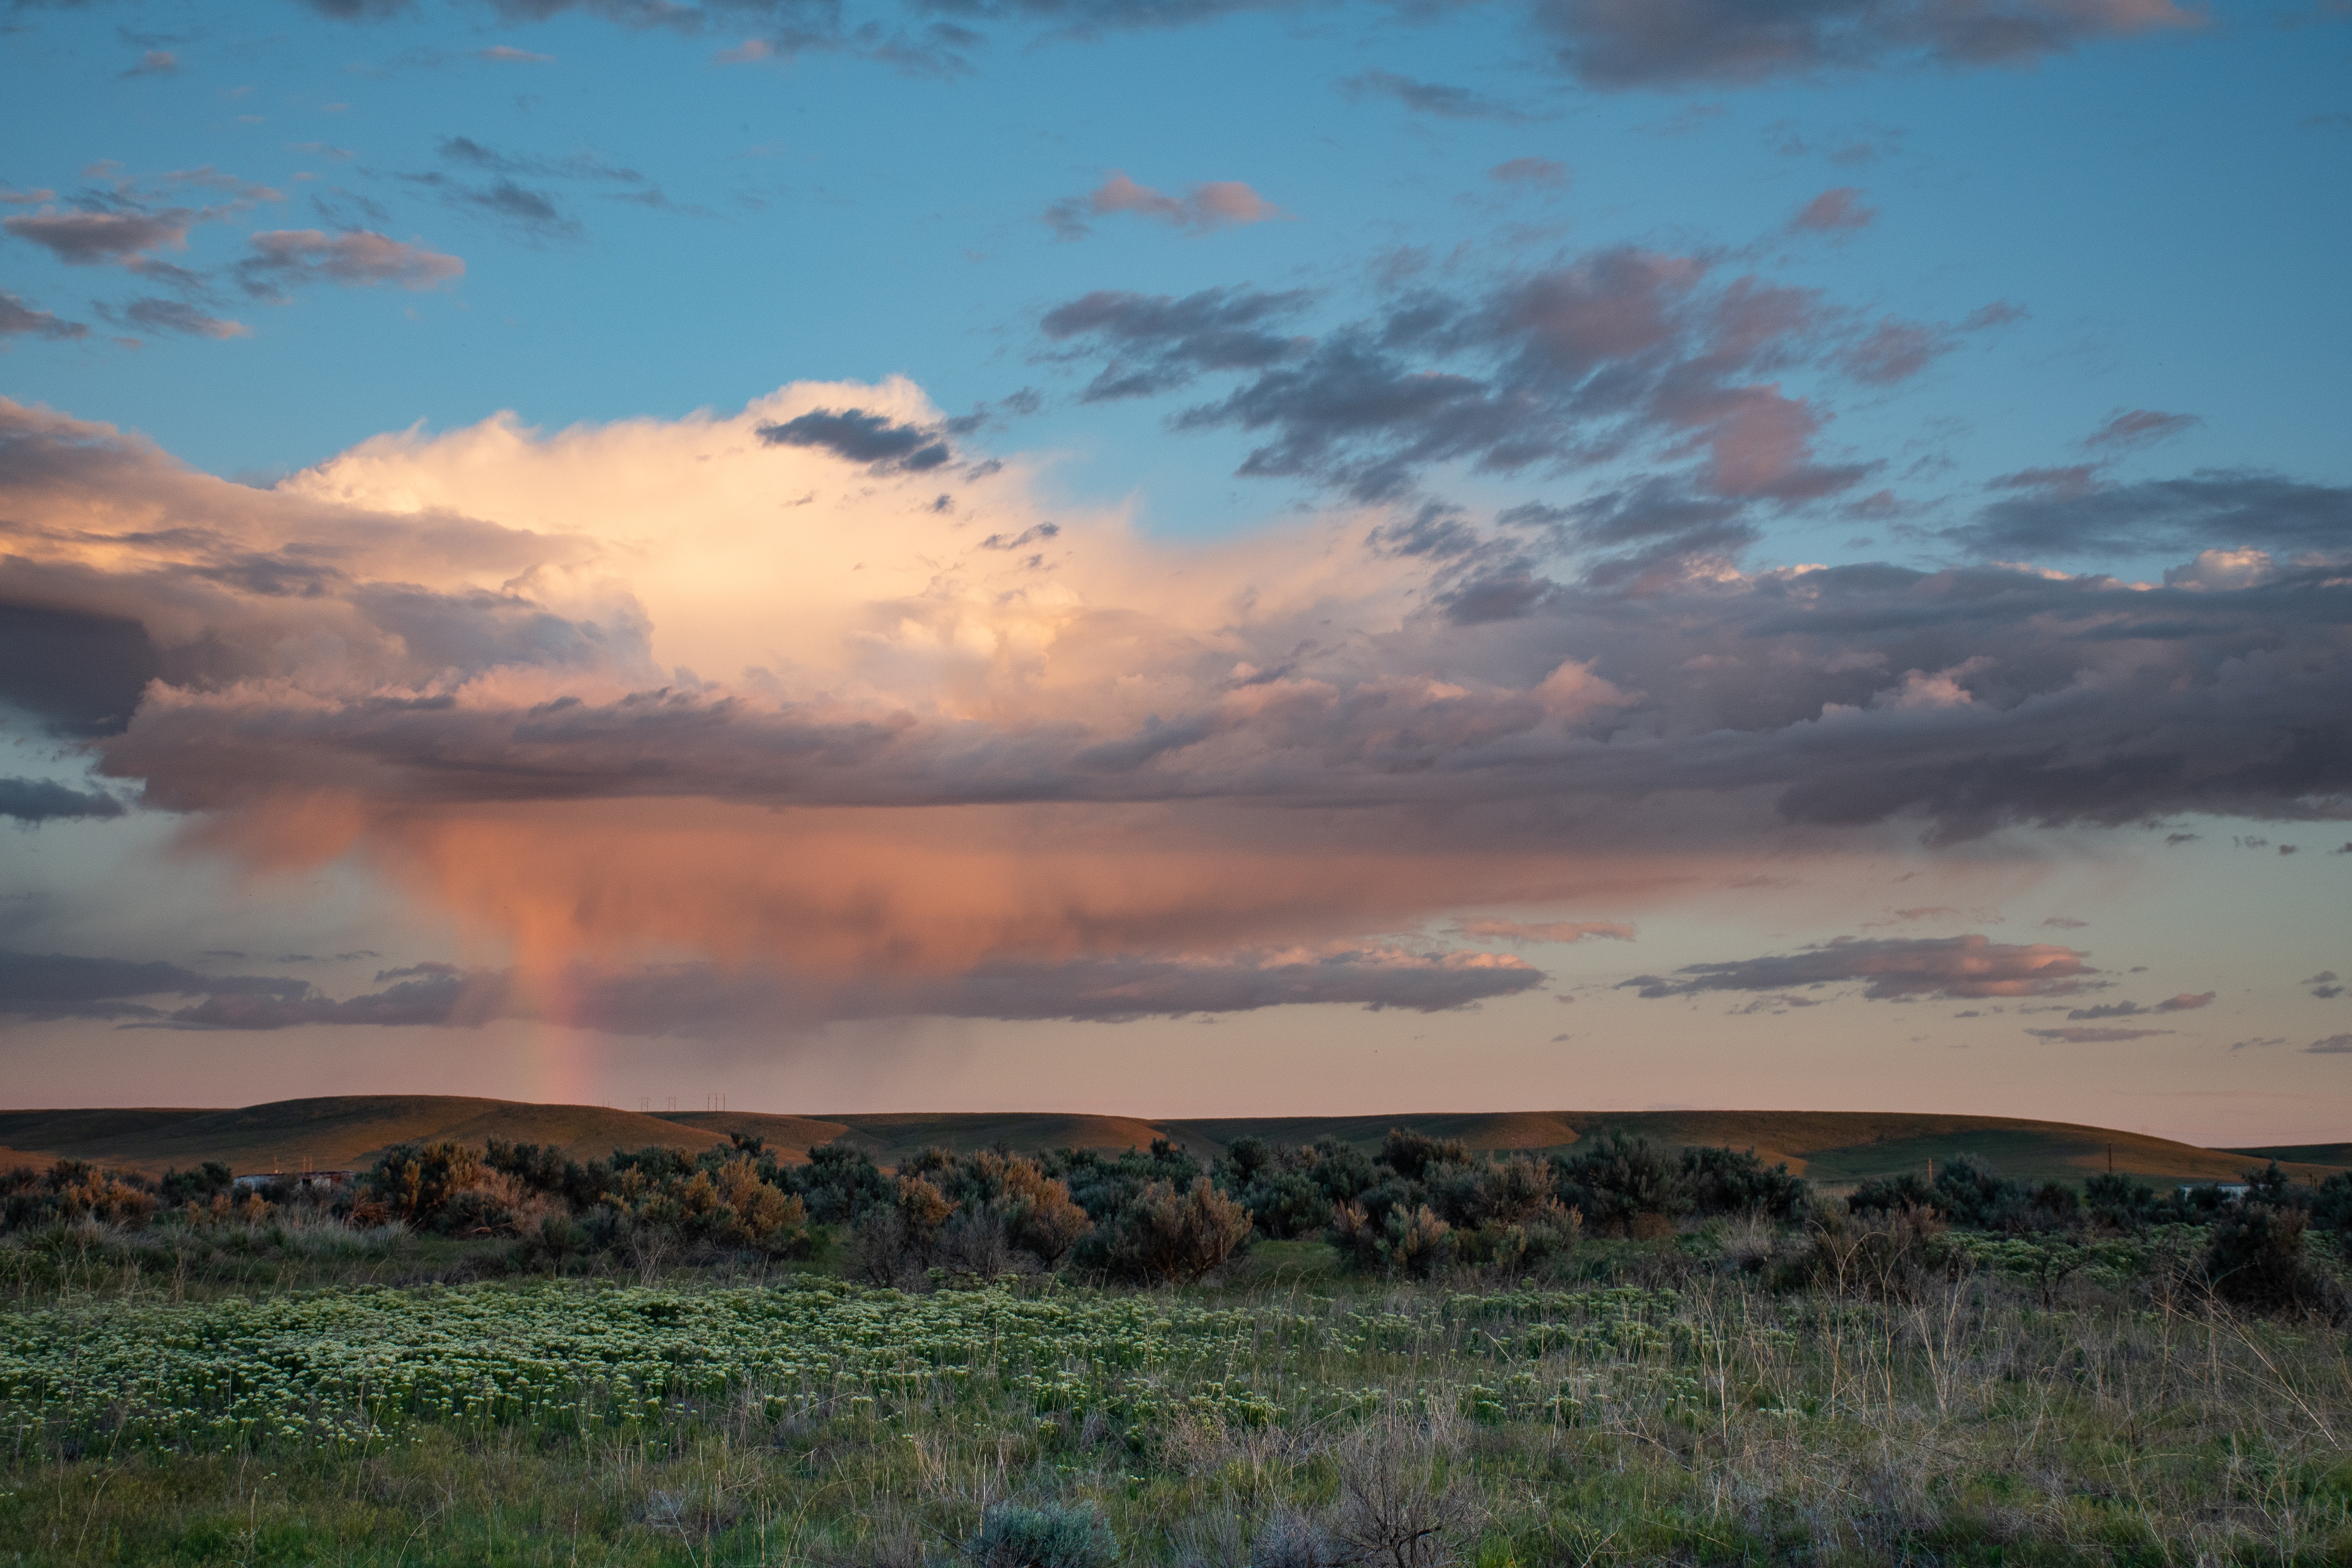
sky, cloud, nature, grassland, natural landscape, ecoregion, savanna, natural environment, plain, horizon, wildlife, steppe, morning, dusk, atmosphere, prairie, evening, landscape, rural area, sunset, meteorological phenomenon, grass, tree, cumulus, dawn, national park, badlands, pasture